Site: brandenburg
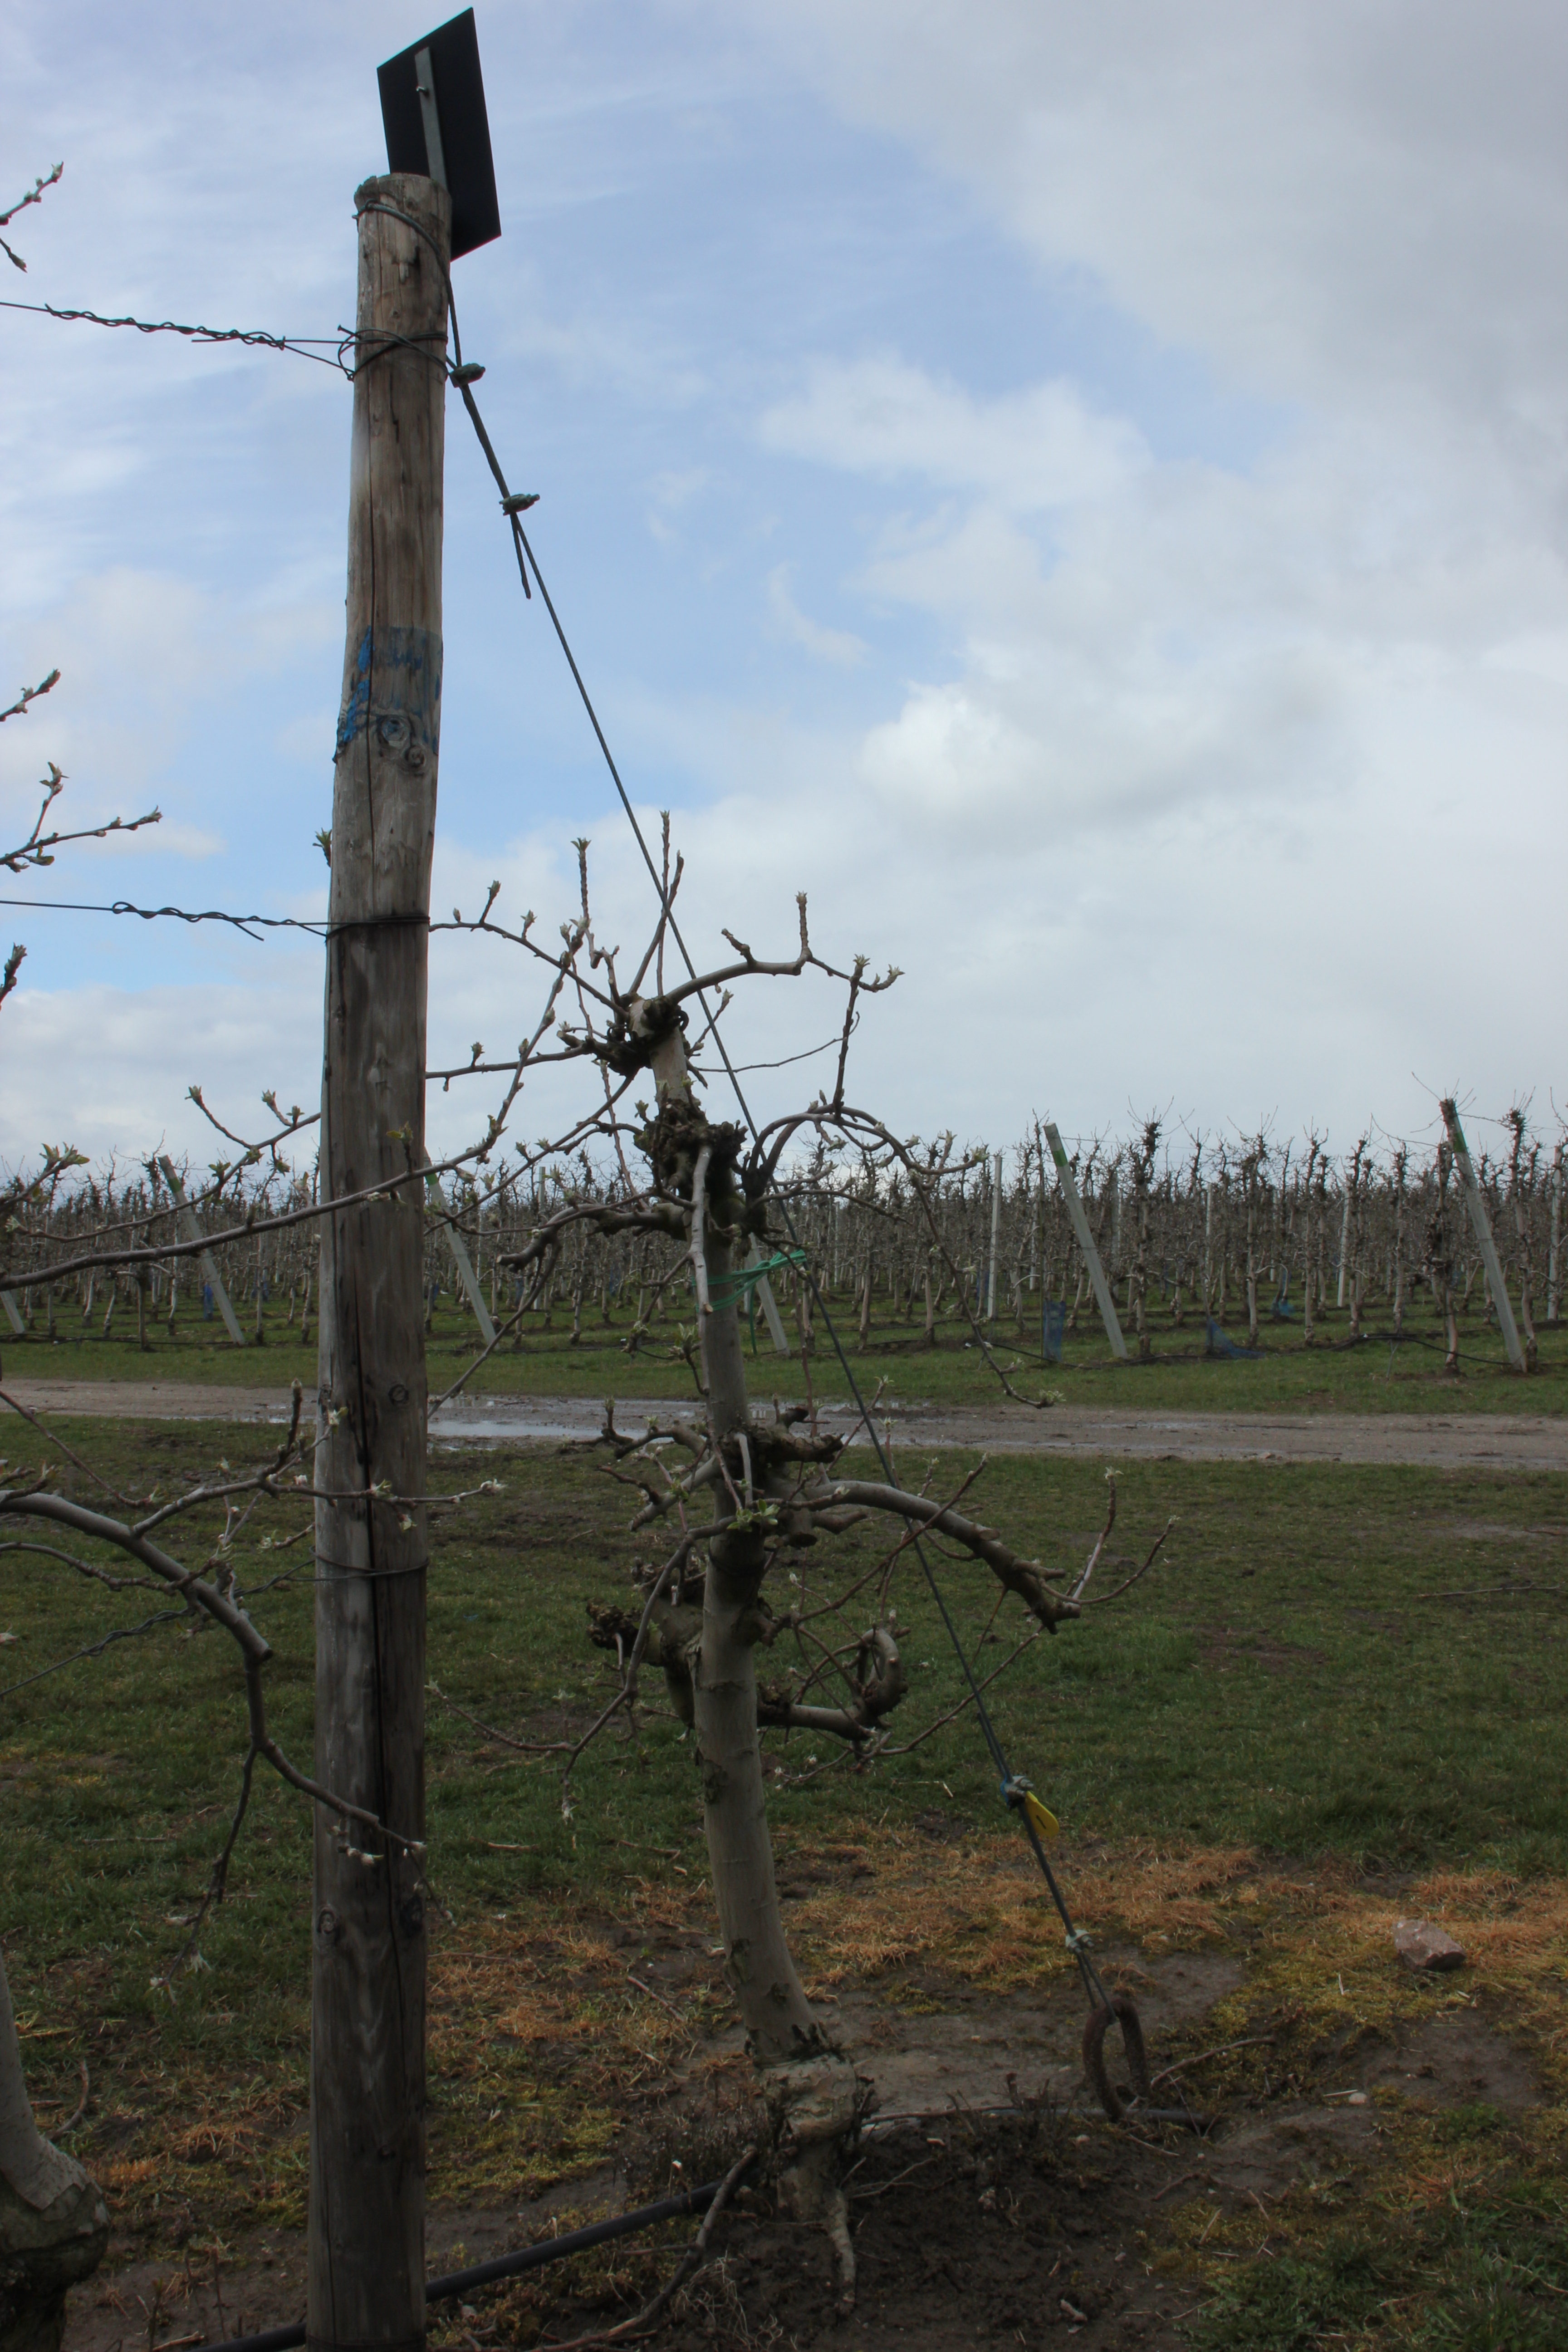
Growth stage (BBCH 55): Inflorescence emergence